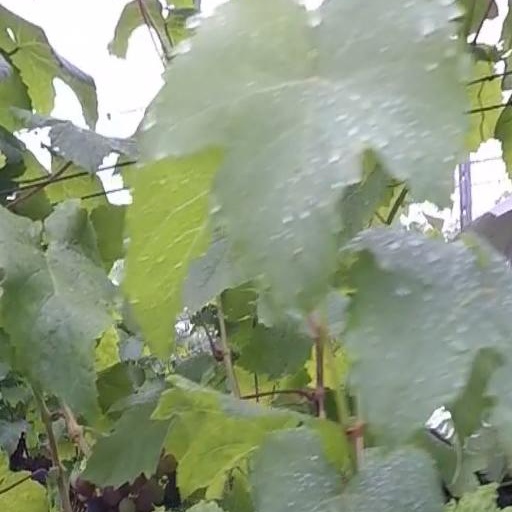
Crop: grape